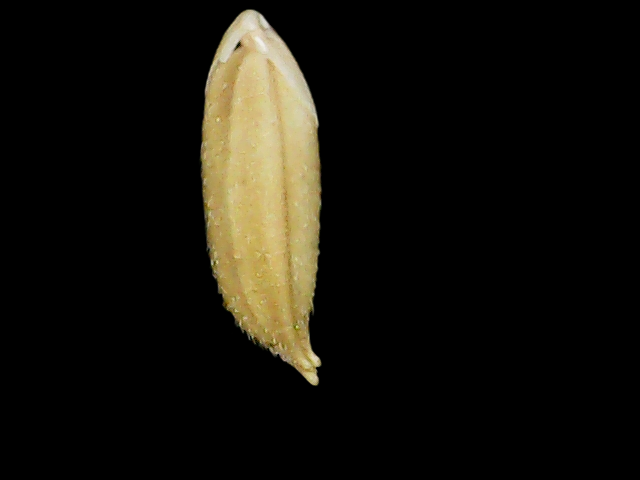
Rice variety: Binadhan12